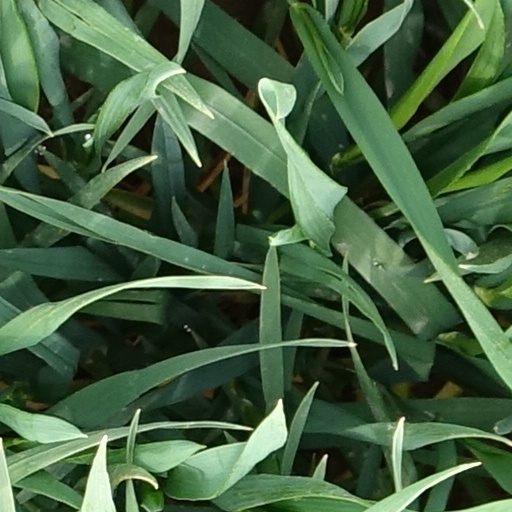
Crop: wheat